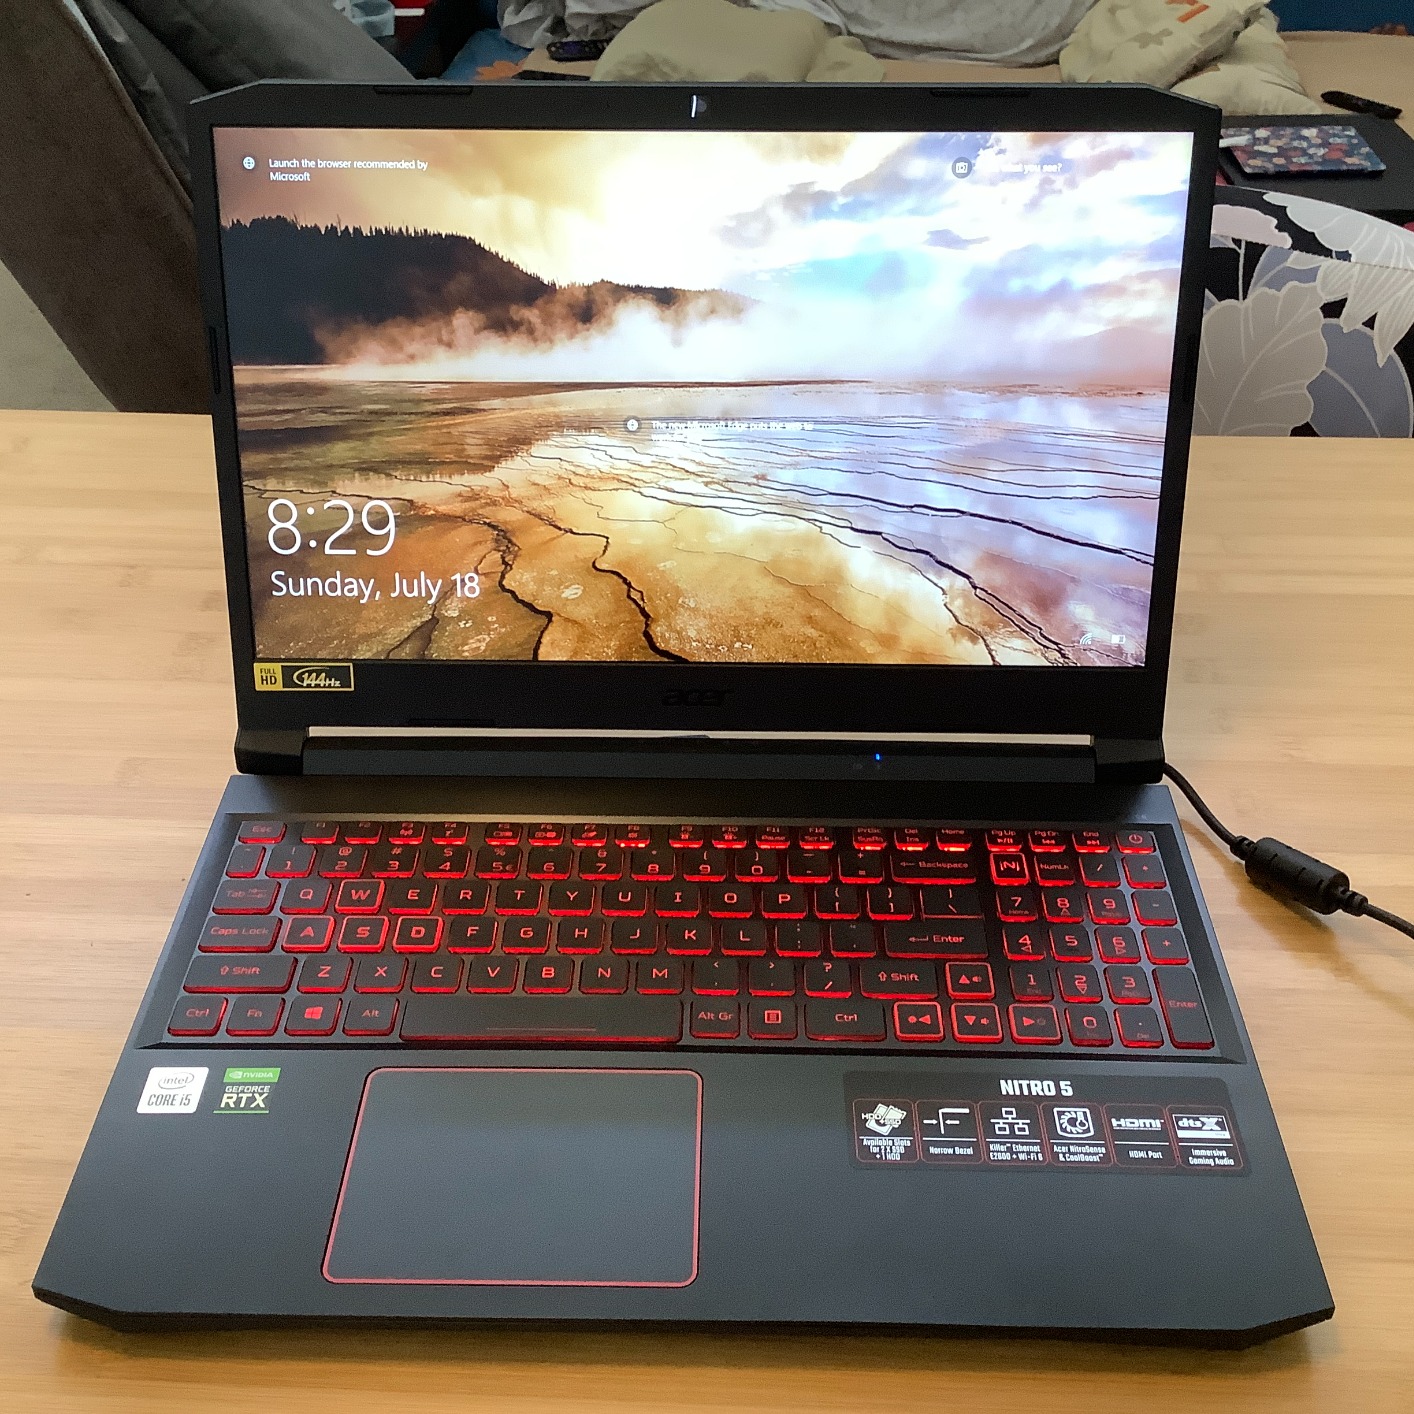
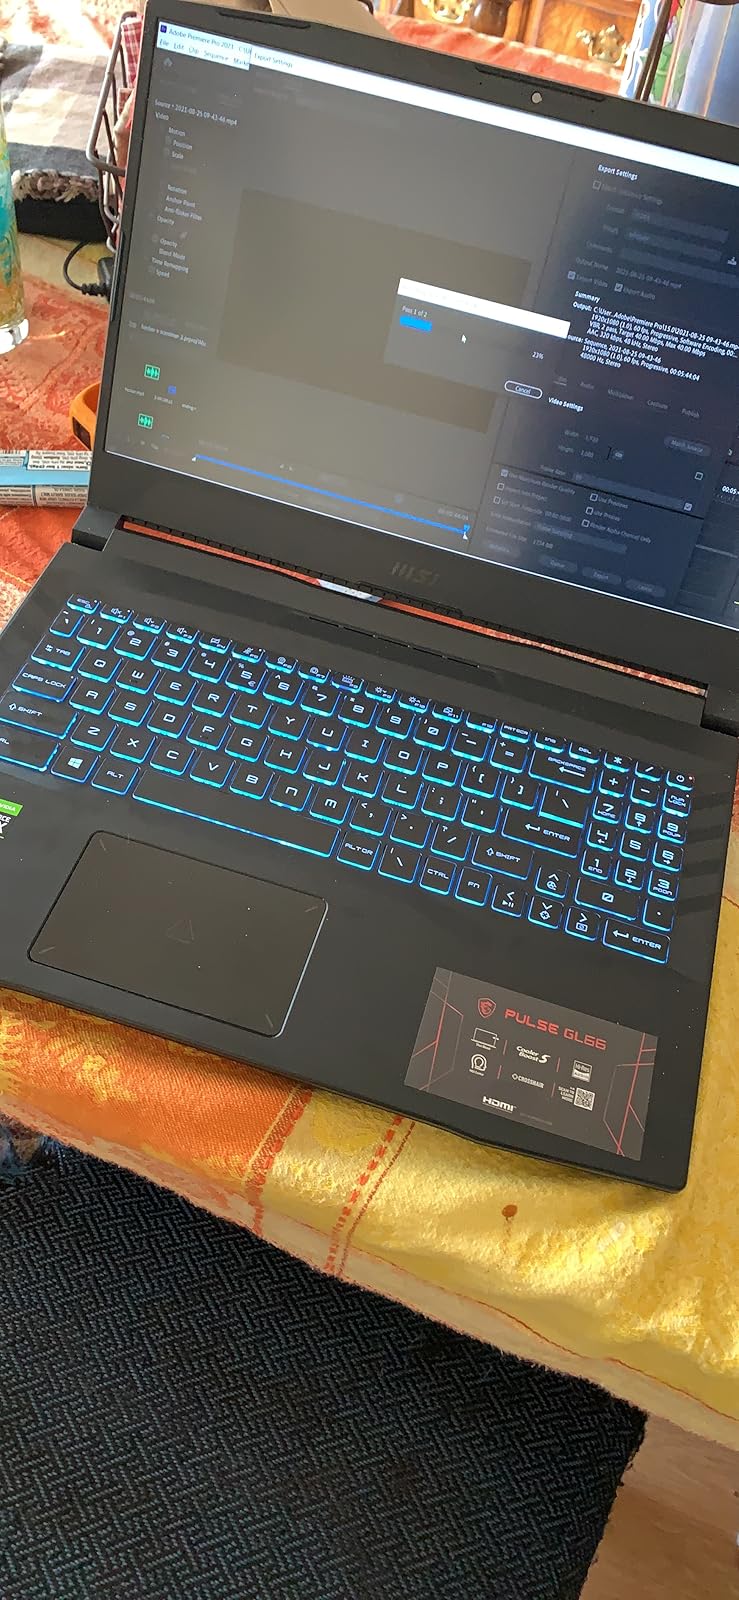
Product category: laptop
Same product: no